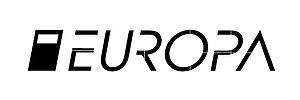
Logo de Europa de PostEurop.
L'émission EUROPA est une émission conjointe annuelle de timbres-poste sur une même illustration ou un même thème par les administrations postales membres des Communautés européennes, de la Conférence européenne des administrations des postes et télécommunications, puis de l'association PostEurop depuis 1993.